Egyptian Army

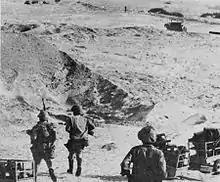
Egyptian soldiers on the east bank. Notice the carts. Pulled by two men, these transports greatly assisted in the movement of weapons and matériel on the east bank, while no vehicles had yet crossed.

Within three months of sending troops to Yemen in 1962, Nasser realized that the engagement would require a larger commitment than anticipated. By early 1963, he would begin a four-year campaign to extricate Egyptian forces from Yemen, using an unsuccessful face-saving mechanism, only to find himself committing more troops. A little less than 5,000 troops were sent in October 1962. Two months later, Egypt had 15,000 regular troops deployed. By late 1963, the number was increased to 36,000; and in late 1964, the number rose to 50,000 Egyptian troops in Yemen. Late 1965 represented the high-water mark of Egyptian troop commitment in Yemen at 55,000 troops, which were broken into 13 infantry regiments of one artillery division, one tank division from the Egyptian Armoured Corps and several Special Forces as well as airborne regiments (Aboul-Enein, p21). All the Egyptian field commanders complained of a total lack of topographical maps causing a real problem in the first months of the war.